Appledore Lifeboat Station

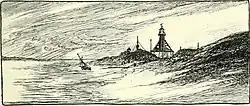
The lighthouse on Braunton Burrows was built to guide boats over Bideford Bar and into the estuary

The two stations were close to the Bideford Bar but remote from Appledore where the crews lived. With the development of boats that could be more easily sailed (rather than just rowed) a new boat house was built at Badsteps in 1889 to replace Northam Burrows. During World War I it became difficult to find the horses and men necessary for launching boats at Braunton Burrows, so it too was closed temporarily in 1918 and this became permanent the following year. The first motor lifeboat arrived on station in 1922. In 1938 a , the "Violet Armstrong", replaced the earlier, smaller, boat but had to be kept moored afloat as it did not fit in the boat house. Instead, a small boarding boat was kept in it and used to ferry the crew out to the lifeboat. The new lifeboat had a shallower draught than was usual for a Watson Class and also had her stern strengthened, both modifications to help crossing the shallow water at the mouth of the estuary. In 1947 it was the first lifeboat to be fitted with a radio which could also be used as loudhailer which made it easier for the crew to communicate with other vessels.